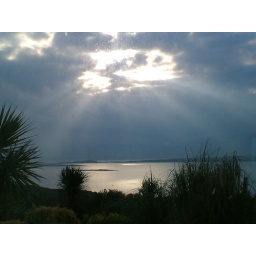
sky over gleesk house 07